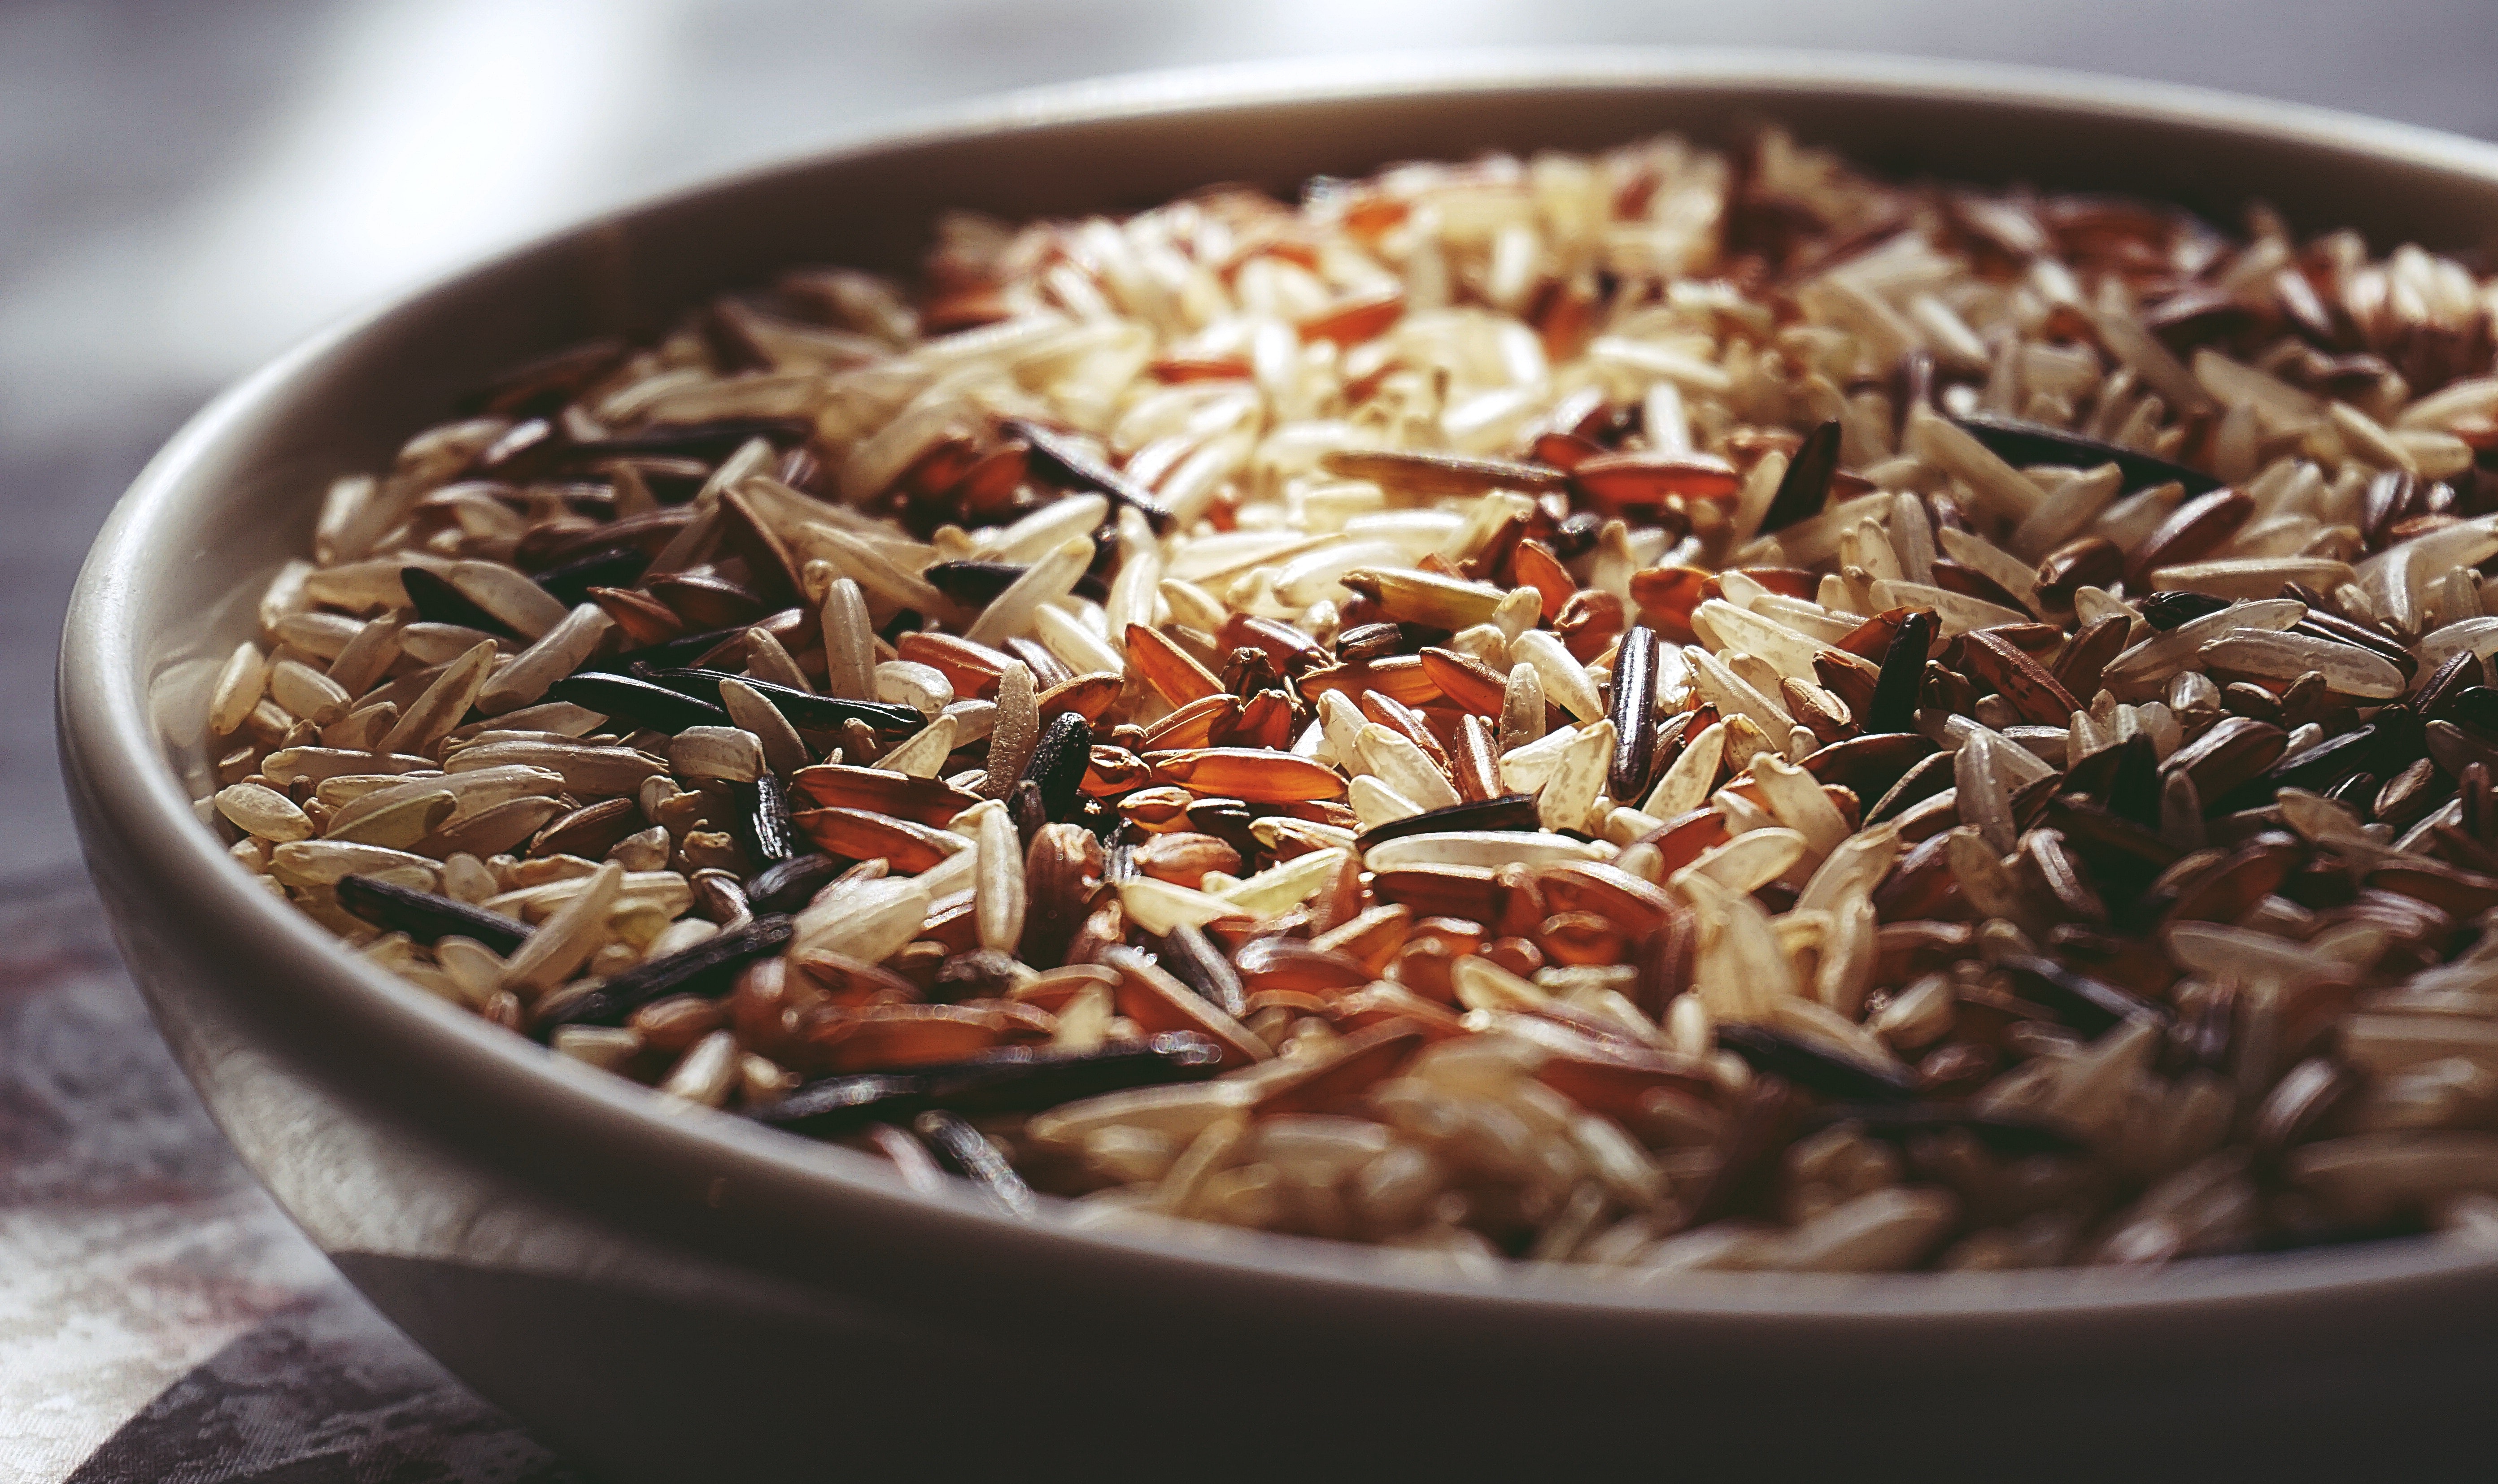
rice, food, dish, commodity, mixture, recipe, cuisine